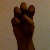
The image shows a hand gesture representing the letter 'E' in Indian Sign Language.